Banterra Center

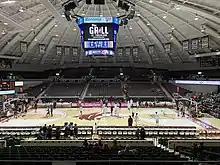
Banterra Center

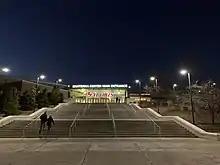
The entrance to the Banterra Center

The basketball team played its first game in the new complex on December 1, 1964. The Salukis defeated Oklahoma State, 78–55, in the opener and went on to post a 14–1 record at home that season.